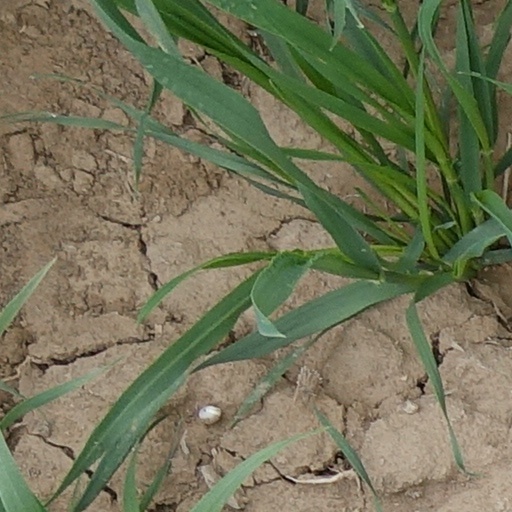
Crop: wheat